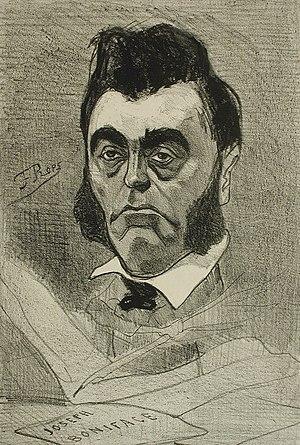
Louis Joseph Defré né à Louvain le 19 décembre 1814 et mort à Uccle le 27 avril 1880, est un député belge et bourgmestre d'Uccle.